Describe the emotion expressed in this image:  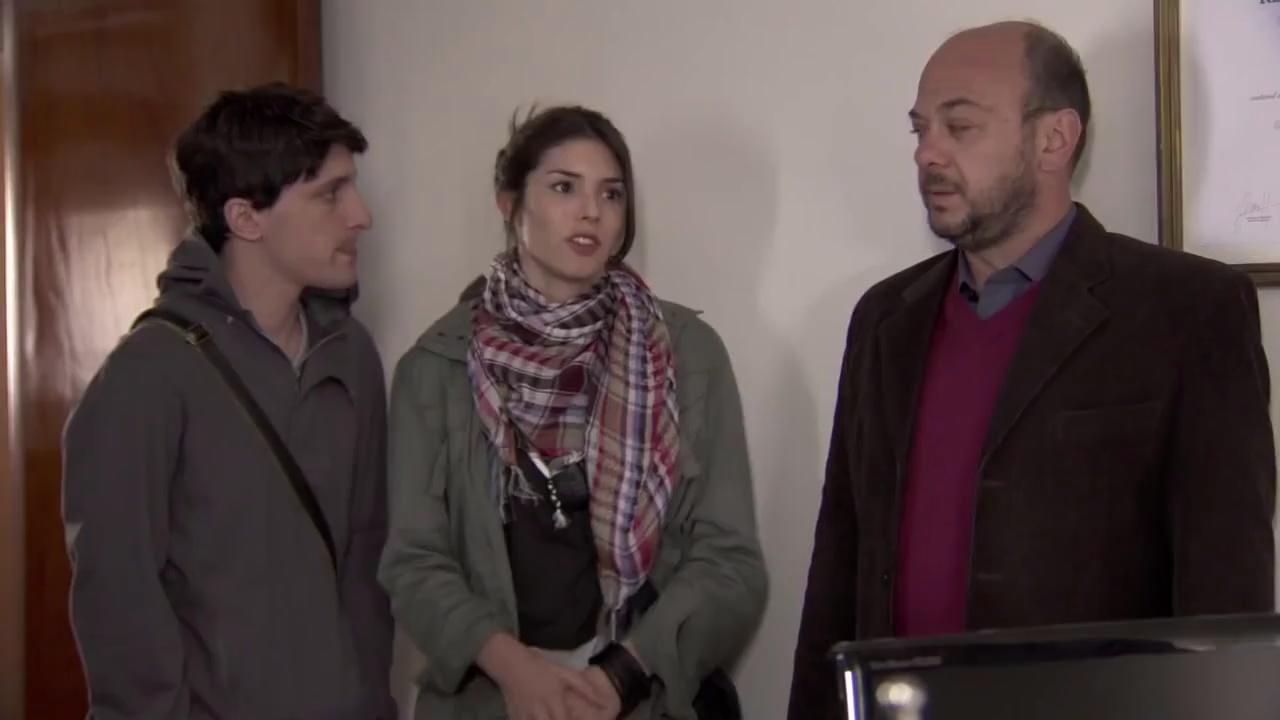
This person displays Fear, valence and arousal with low intensity.